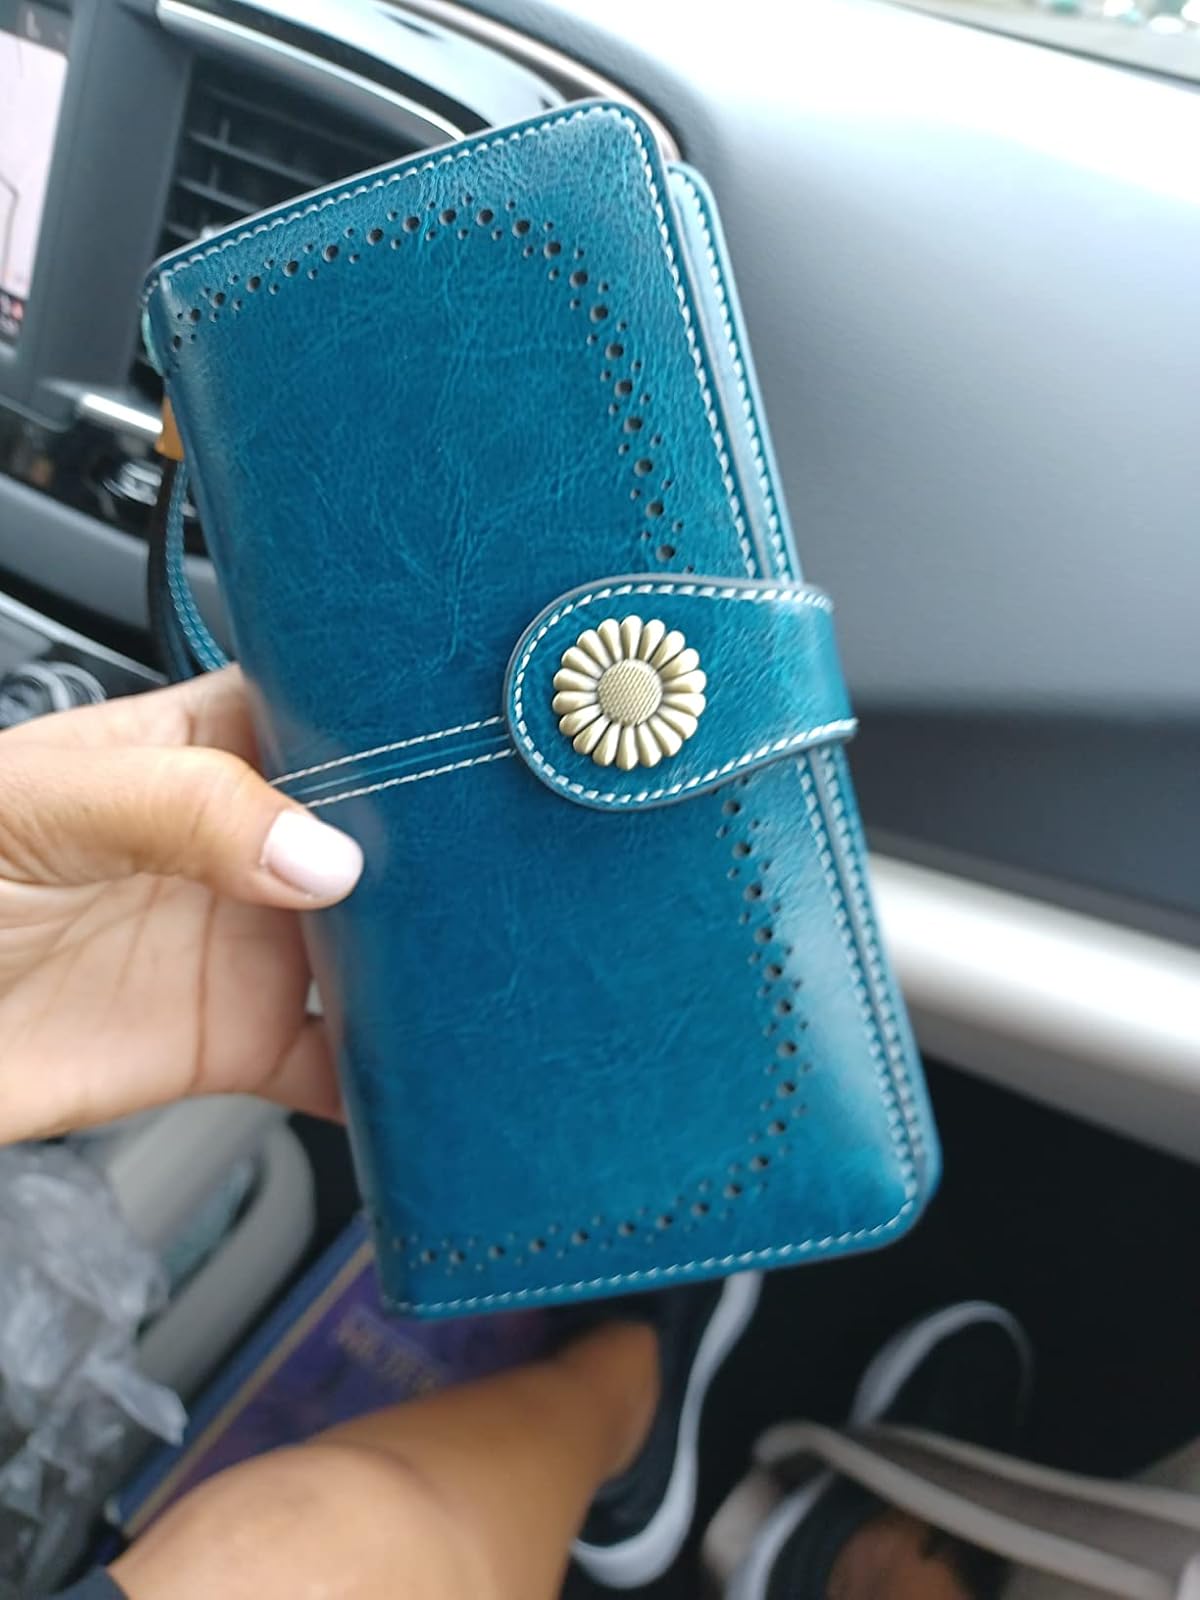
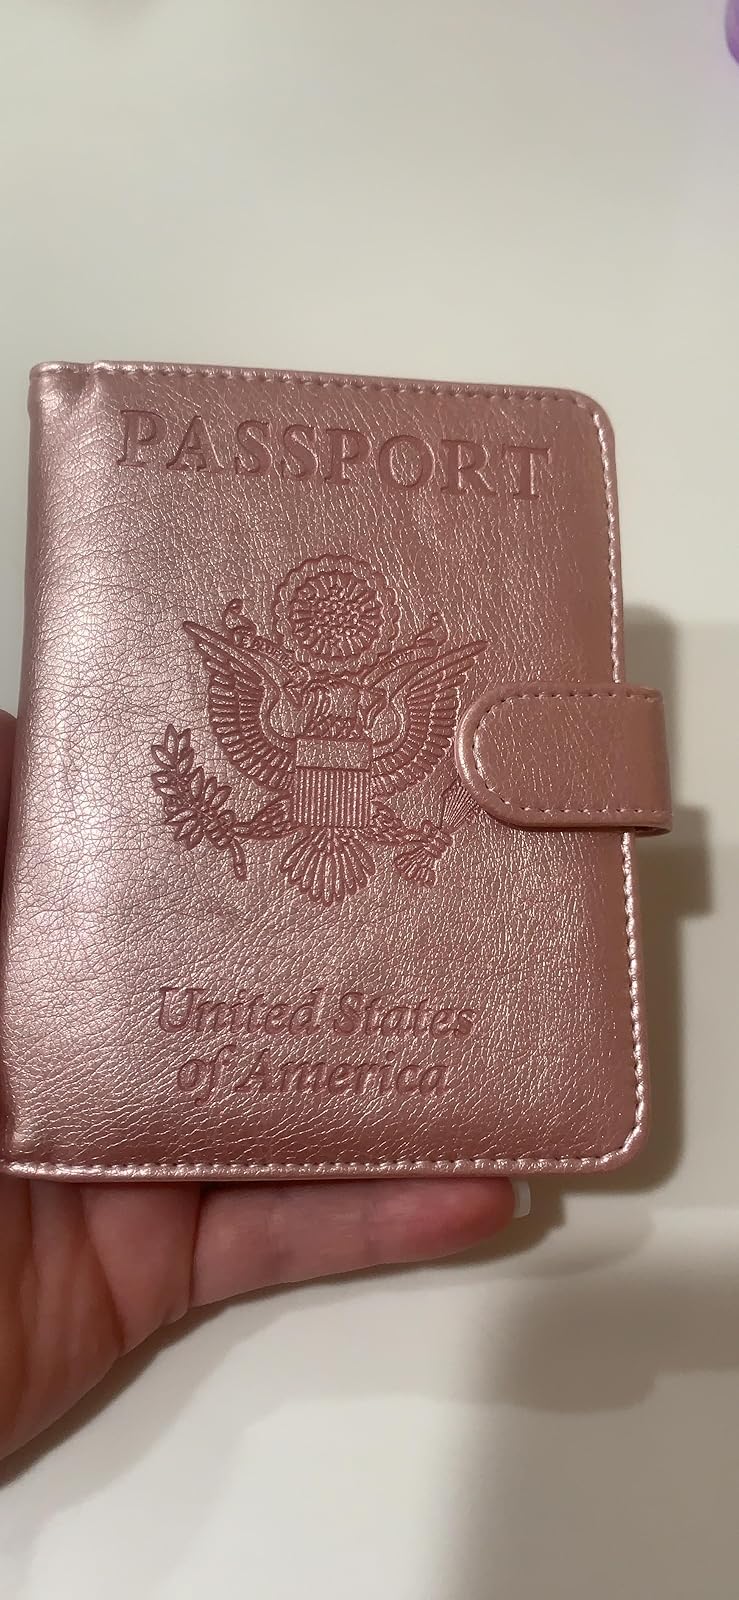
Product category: accessories_wallet
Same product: no